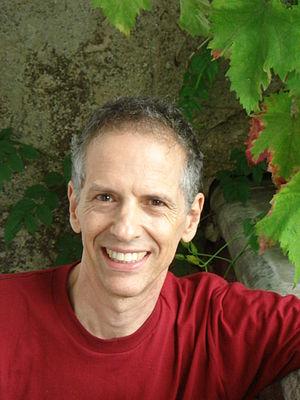
Alan David Weinstein est un mathématicien américain qui travaille en géométrie différentielle, mécanique et géométrie symplectique.